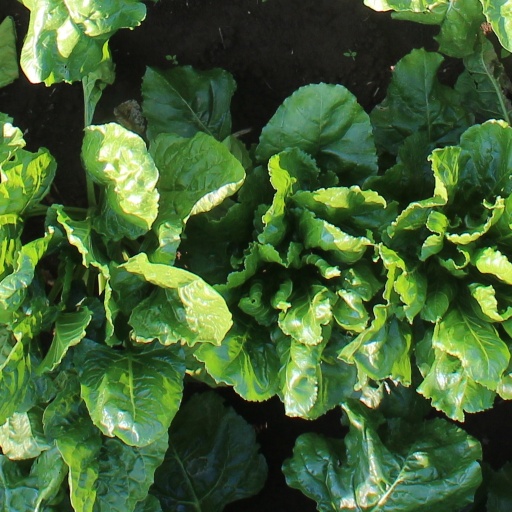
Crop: sugar beet